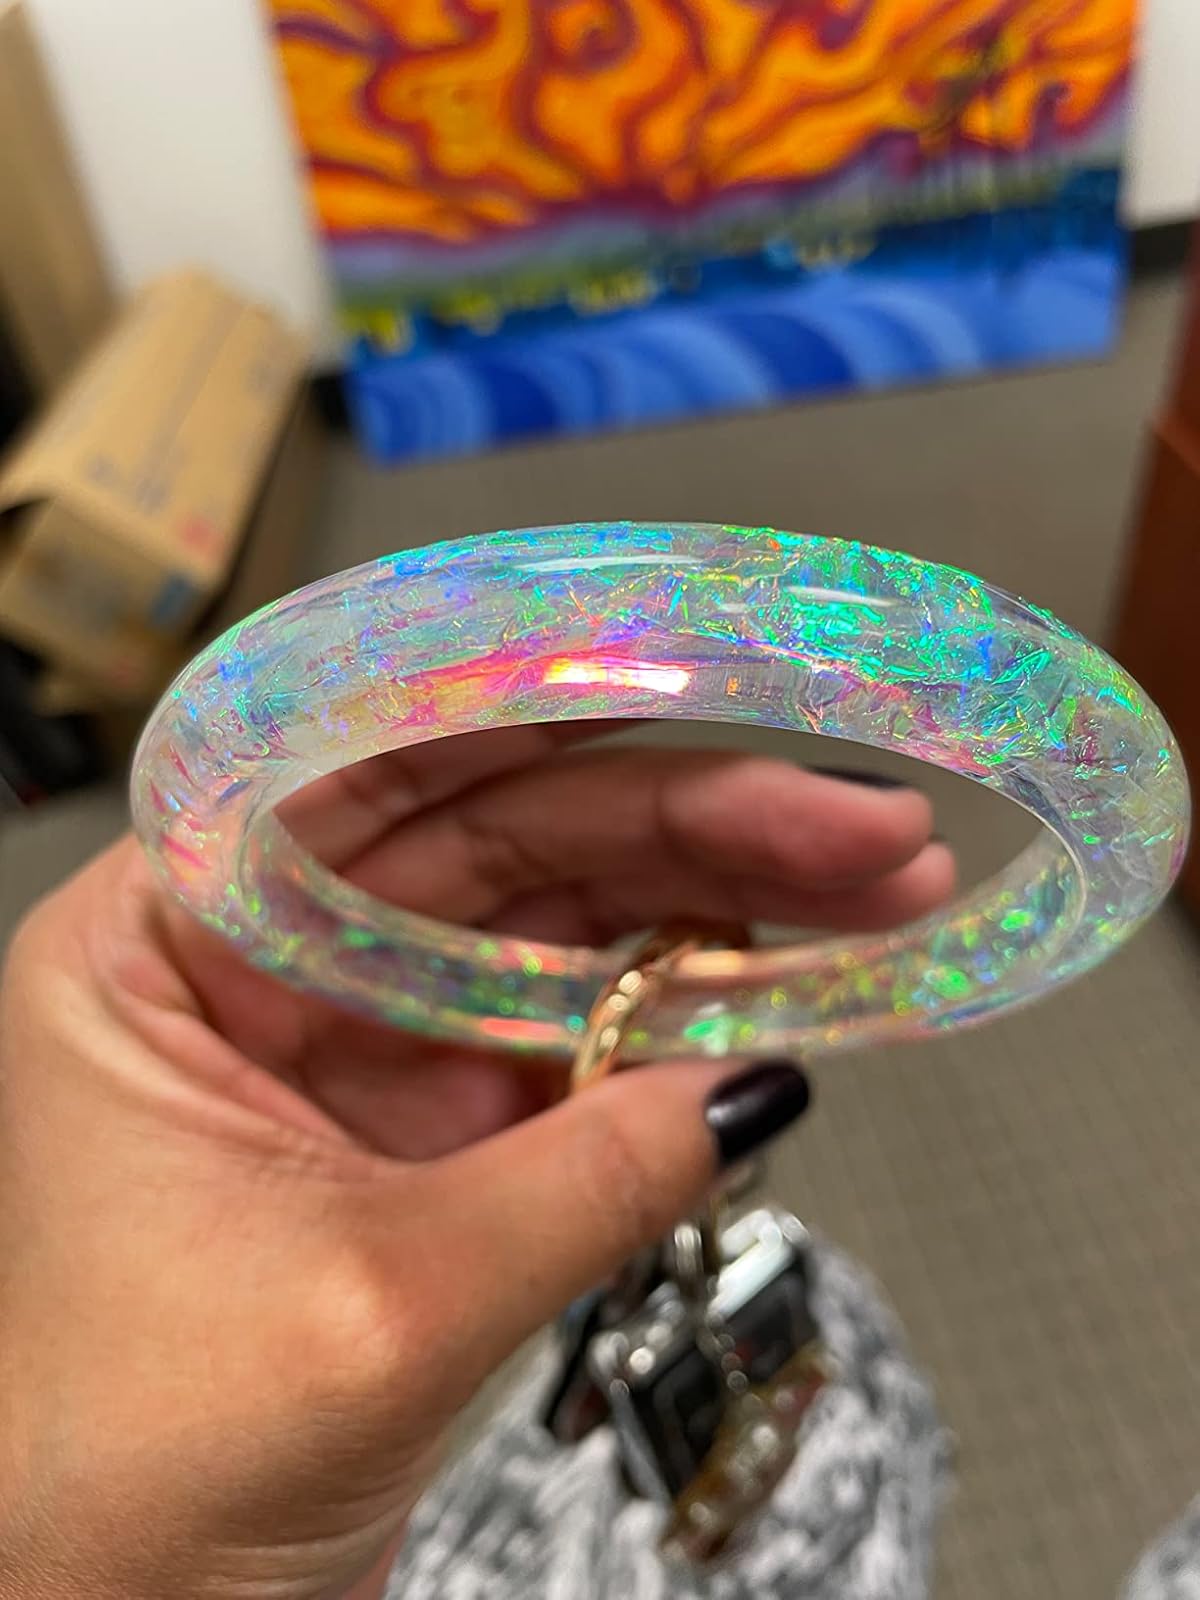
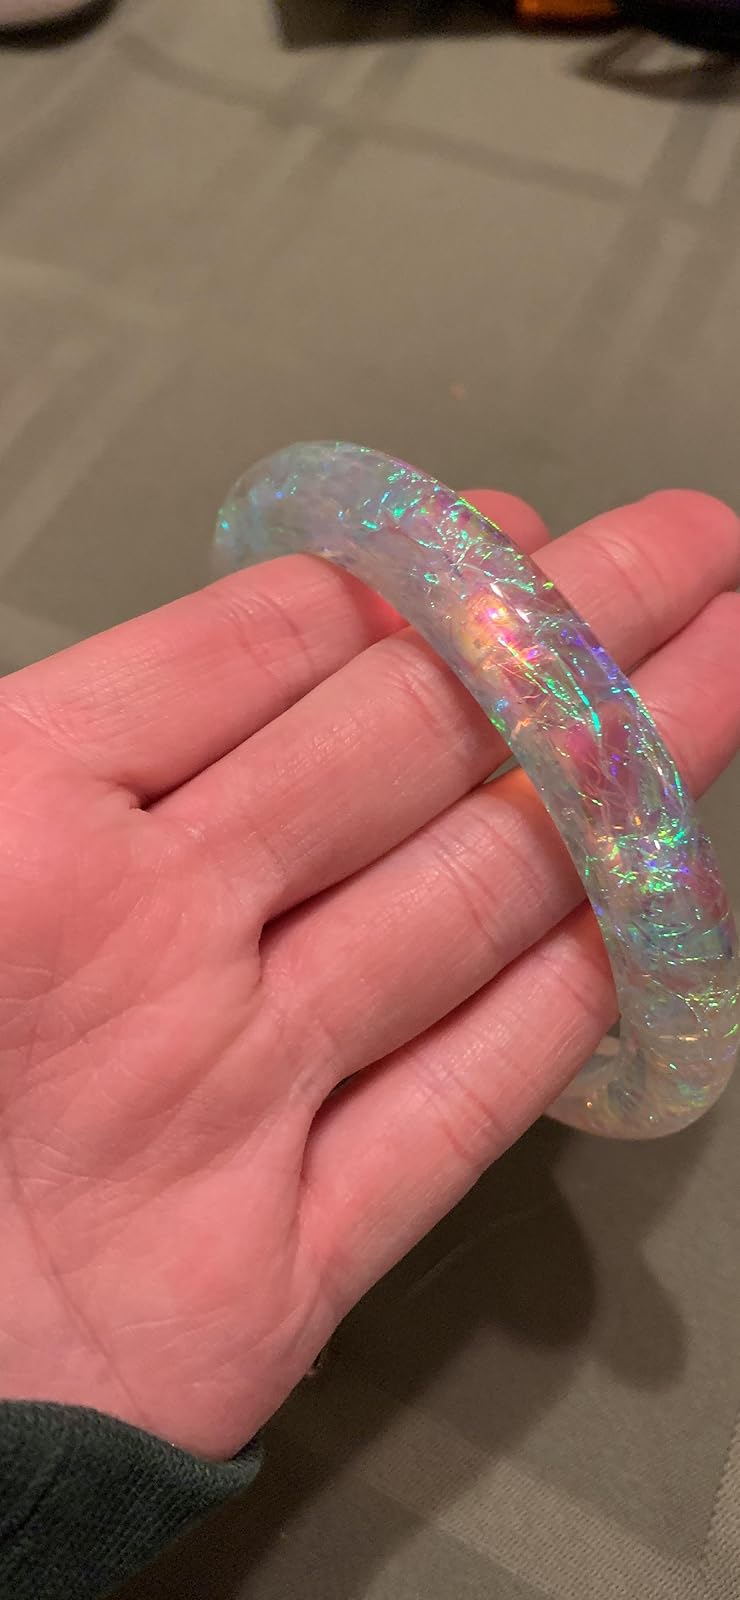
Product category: accessories_keychain
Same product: yes